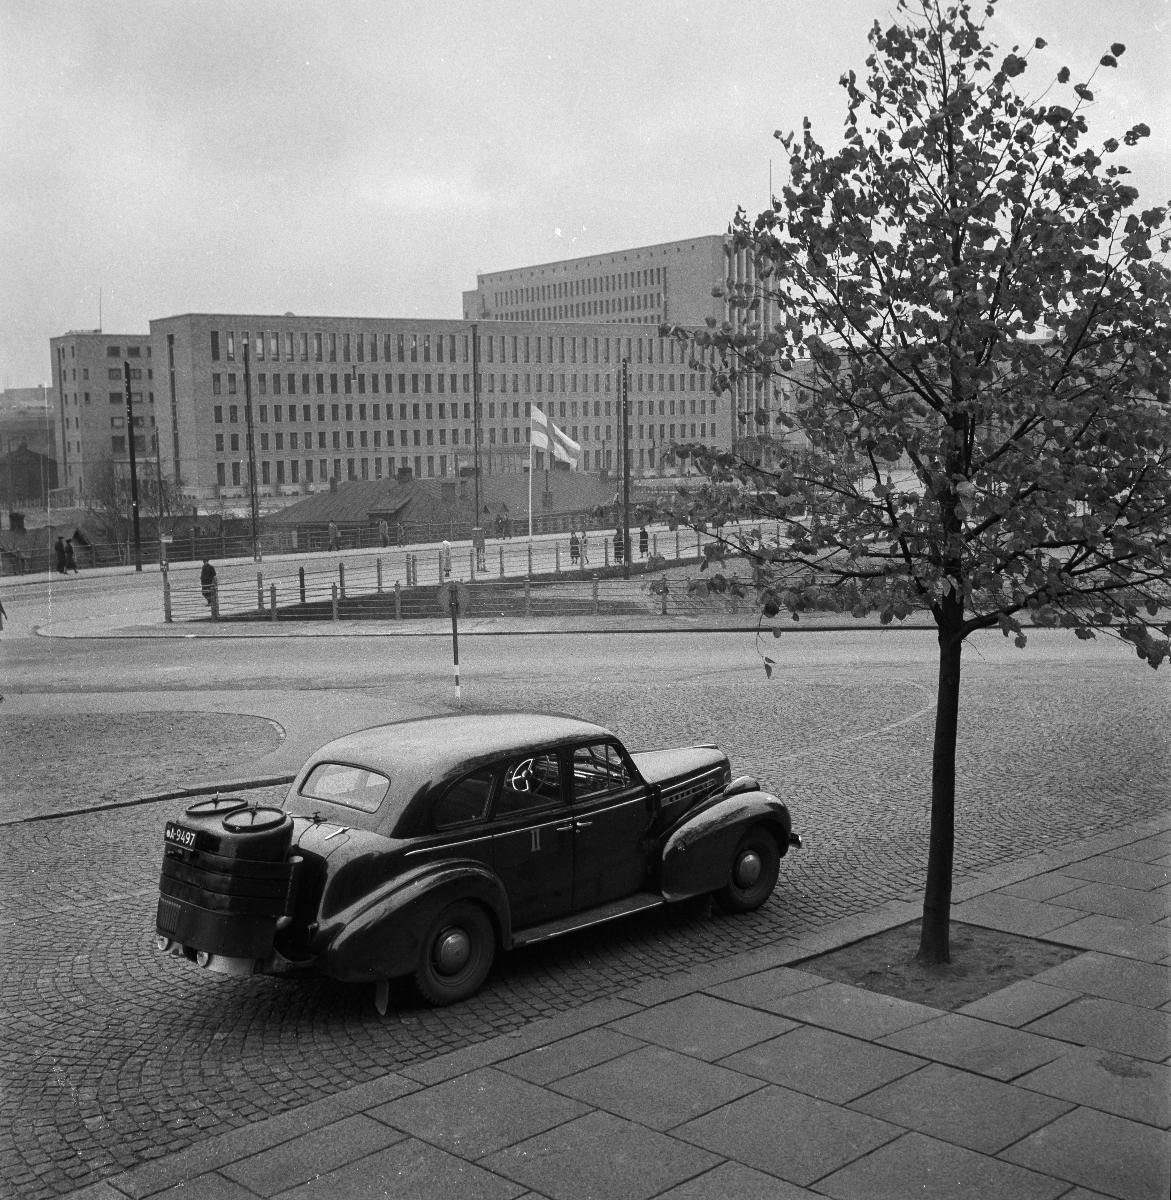
Häkäpönttöauto Helsingissä 9.10.1940
A carbon monoxide car in Helsinki in 1940
sisällön kuvaus: Häkäpönttöauto eduskuntatalon edessä Helsingissä 9.10.1940. Taustallla Postitalo. Häkäpönttöauto toimii puusta tai hiilestä muodostuvalla kaasumaisella polttoaineella. Niiden käyttö yleistyi toisen maailmansodan aikana, kun bensiinistä oli pulaa. content description: A carbon monoxide car in front of the Parliament Building in Helsinki on October 9, 1940. In the background the main post office building. The carbon monoxide car is powered by gas formed from wood or coal. Their use became common during World War II when gasoline was in short supply.
Kuvaaja: Uomala, Vilho, kuvaaja
Vuosi: 1940
Paikka: Suomi, Uusimaa, Helsinki
Aiheet: autot; ajoneuvot; autoteollisuus; sota-aika; toinen maailmansota; Häkäpönttöauto; häkäpönttö; cars; vehicles; automobile industry; wartime; Second World War; bilar; fordon; bilindustri; krigstid; andra världskriget